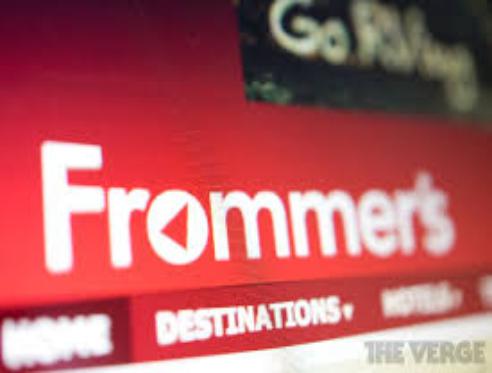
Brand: Frommer's
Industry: Necessities